Suvannamaccha

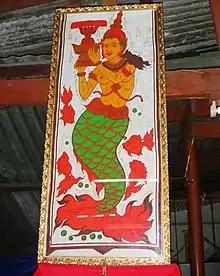
Suvannamaccha luck bringing charm in a riverside shop in Nonthaburi, Thailand

Hanuman, building a causeway, discovered that he was hampered by mermaids underwater. When the divine mother Goddess Sita is kidnapped, her husband Lord Rama enlists Hanuman's aid in rescuing her.